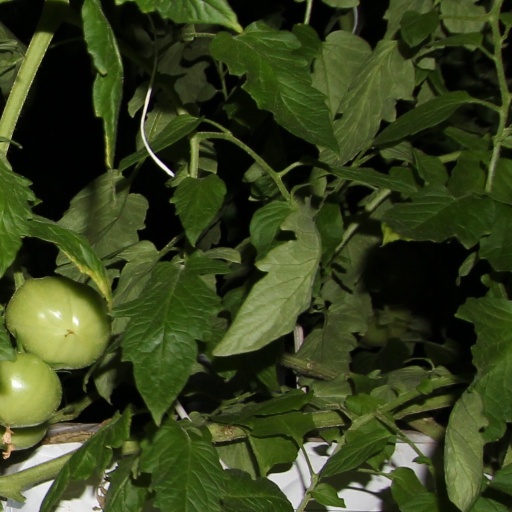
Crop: tomato